2003 Afro-Asian Games

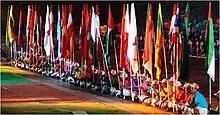
A view of the participants' flag-bearers

The First Afro-Asian Games were the first time that Asia and Africa came together for such a large event. 43 Asian and 53 African nations participated in this sporting event.